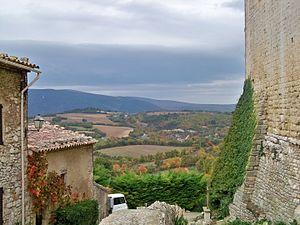
Paysage vue de Caseneuve (Vaucluse, France)
Caseneuve est une commune française, située dans le département de Vaucluse en région Provence-Alpes-Côte d'Azur.